Leonid Reiman

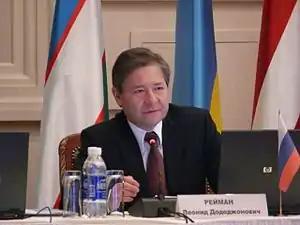
Leonid Reiman speaking at a conference

Founder of RIO-Center, now Institute of Contemporary Development (INSOR), Russian liberal think tank chaired by President Dmitry Medvedev.